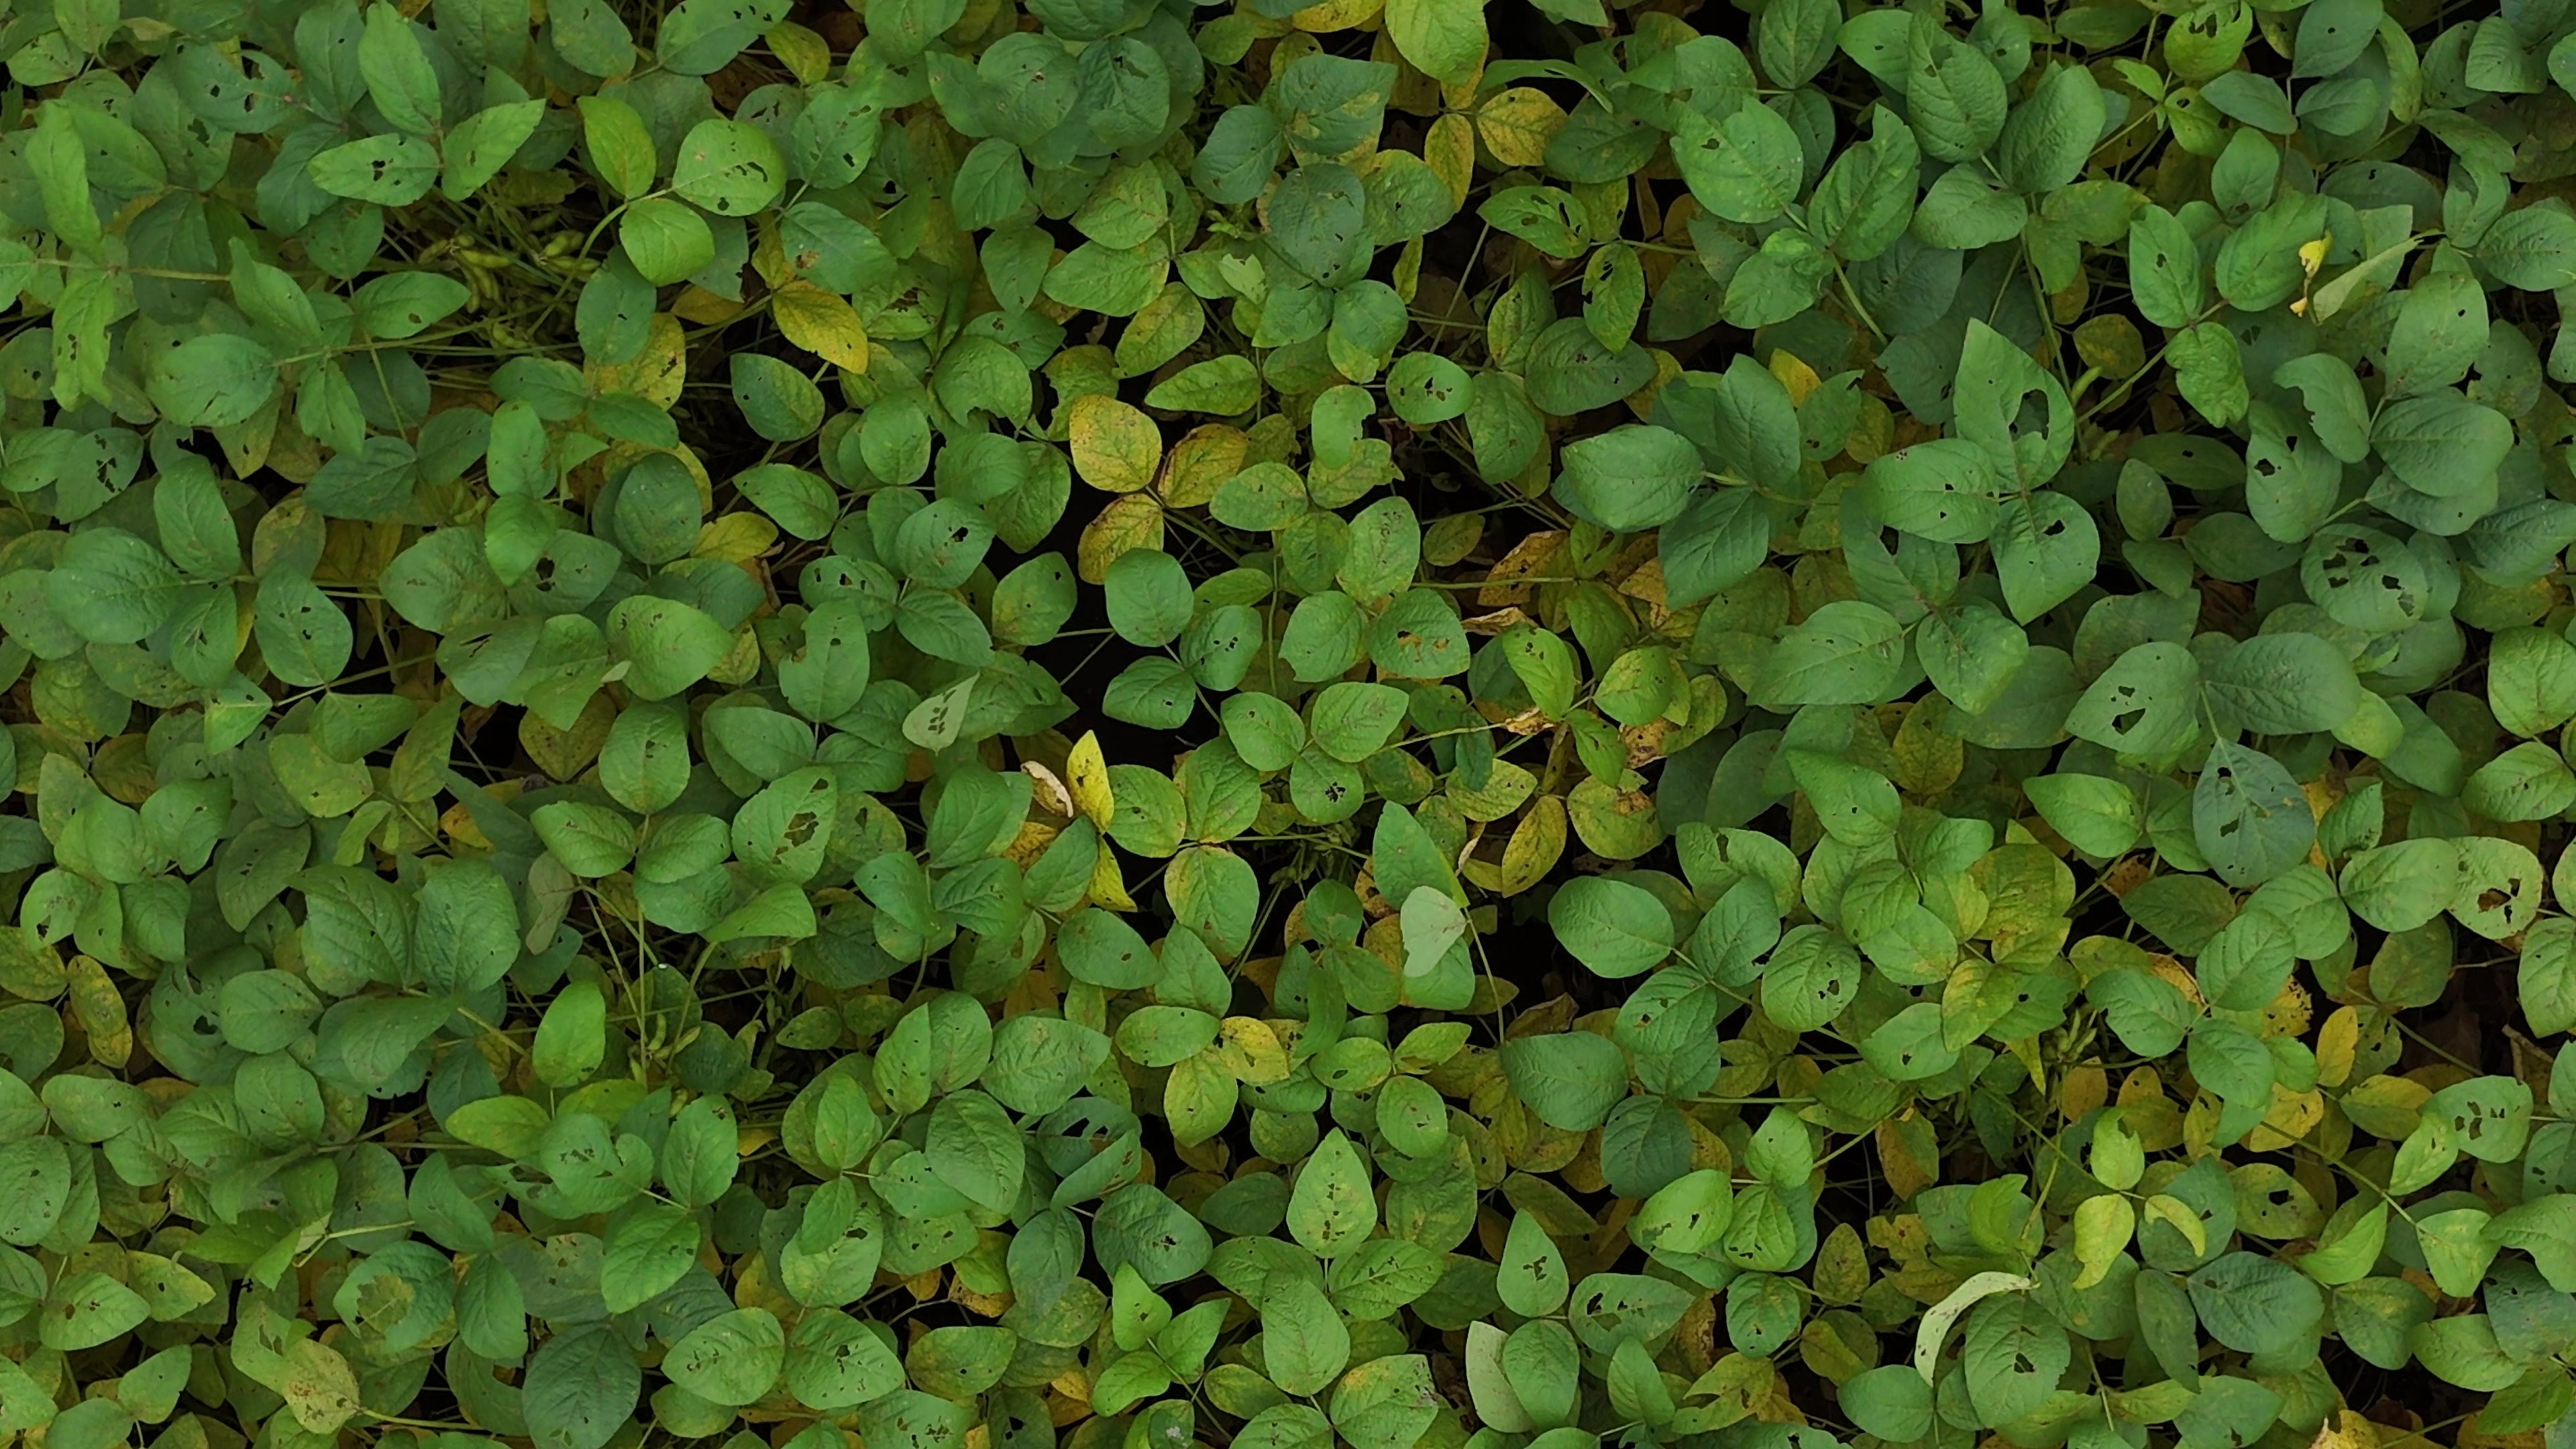
Label: Mosaic